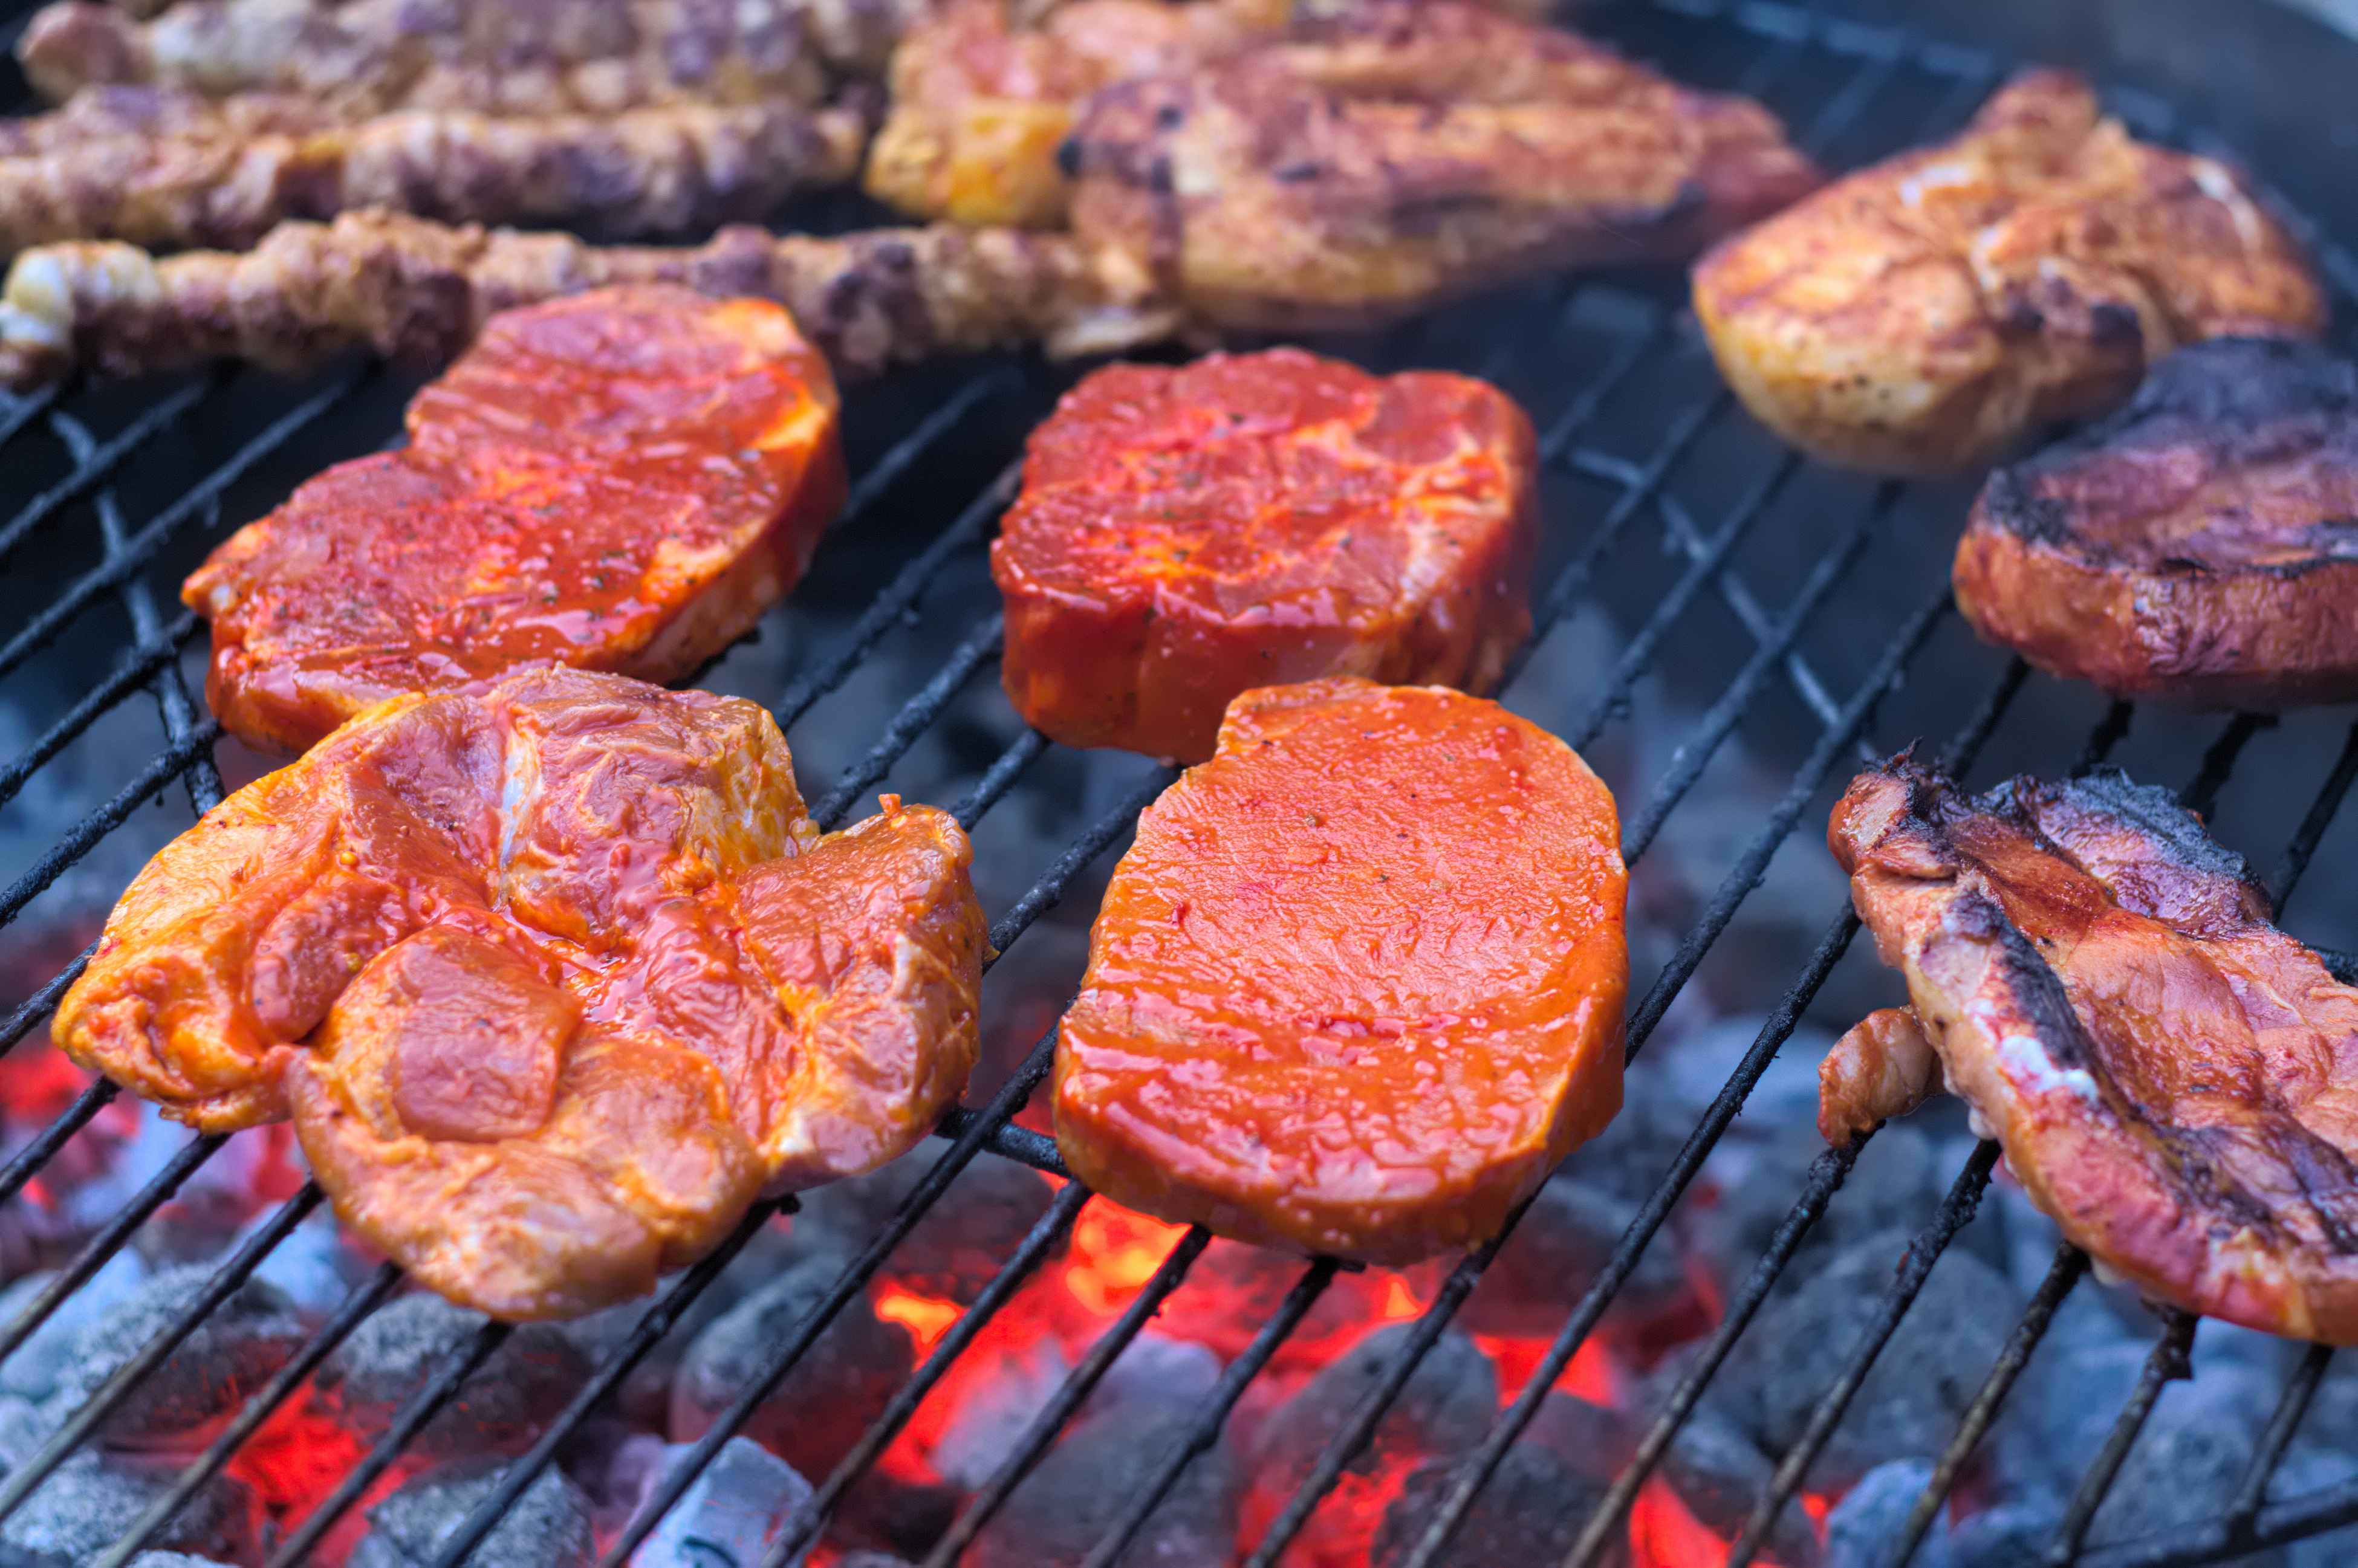
summer, celebration, dish, food, cooking, produce, eat, meat, barbecue, cuisine, grill, sausage, party, roasting, bratwurst, grilling, grilled meats, human action, fried food, animal source foods, tandoori chicken